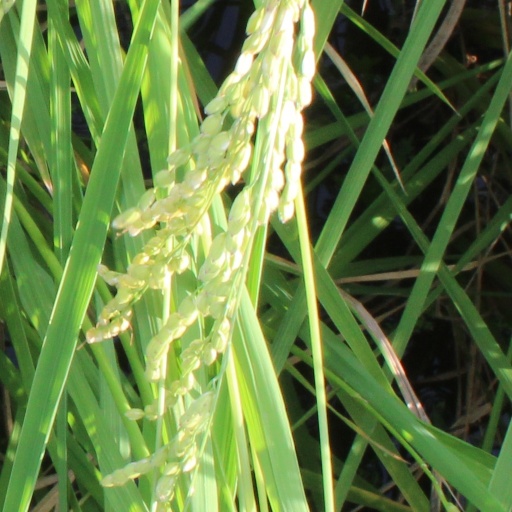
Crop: rice